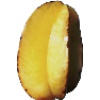
Label: Carambula 1